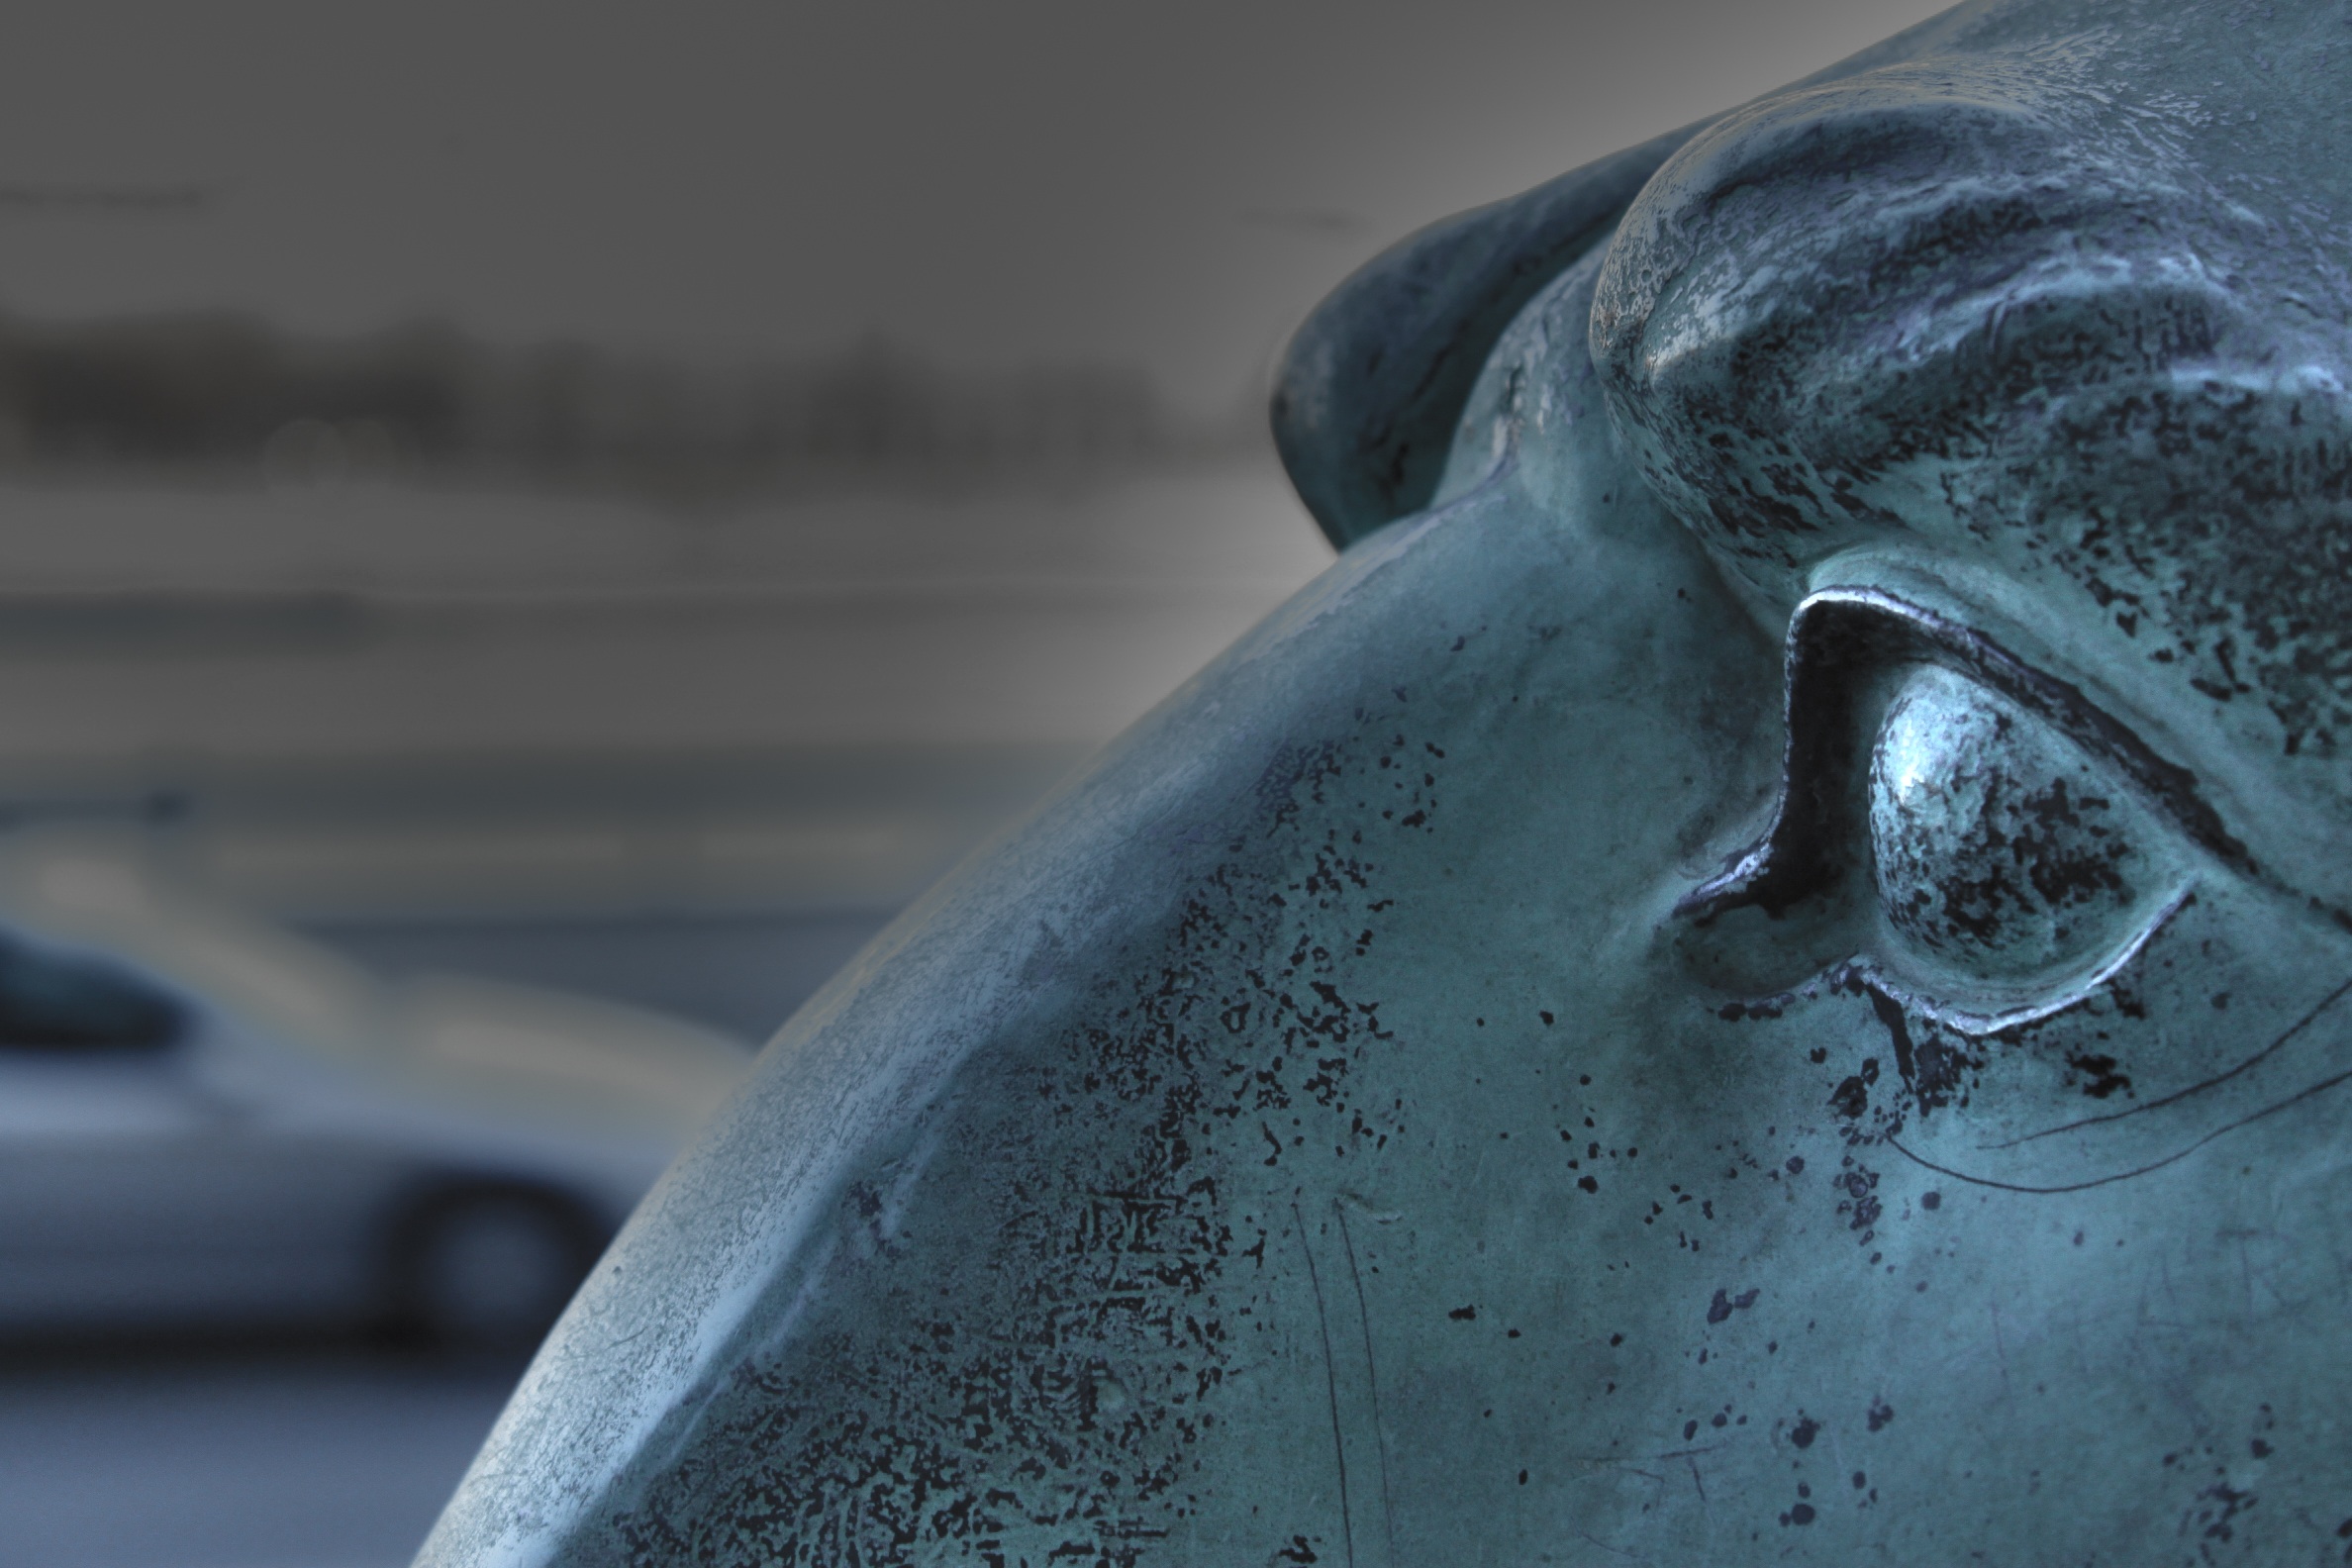
sea, blue, monochrome, close up, marine mammal, whales dolphins and porpoises